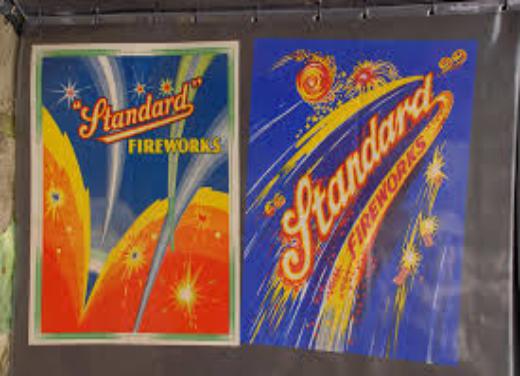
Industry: Leisure